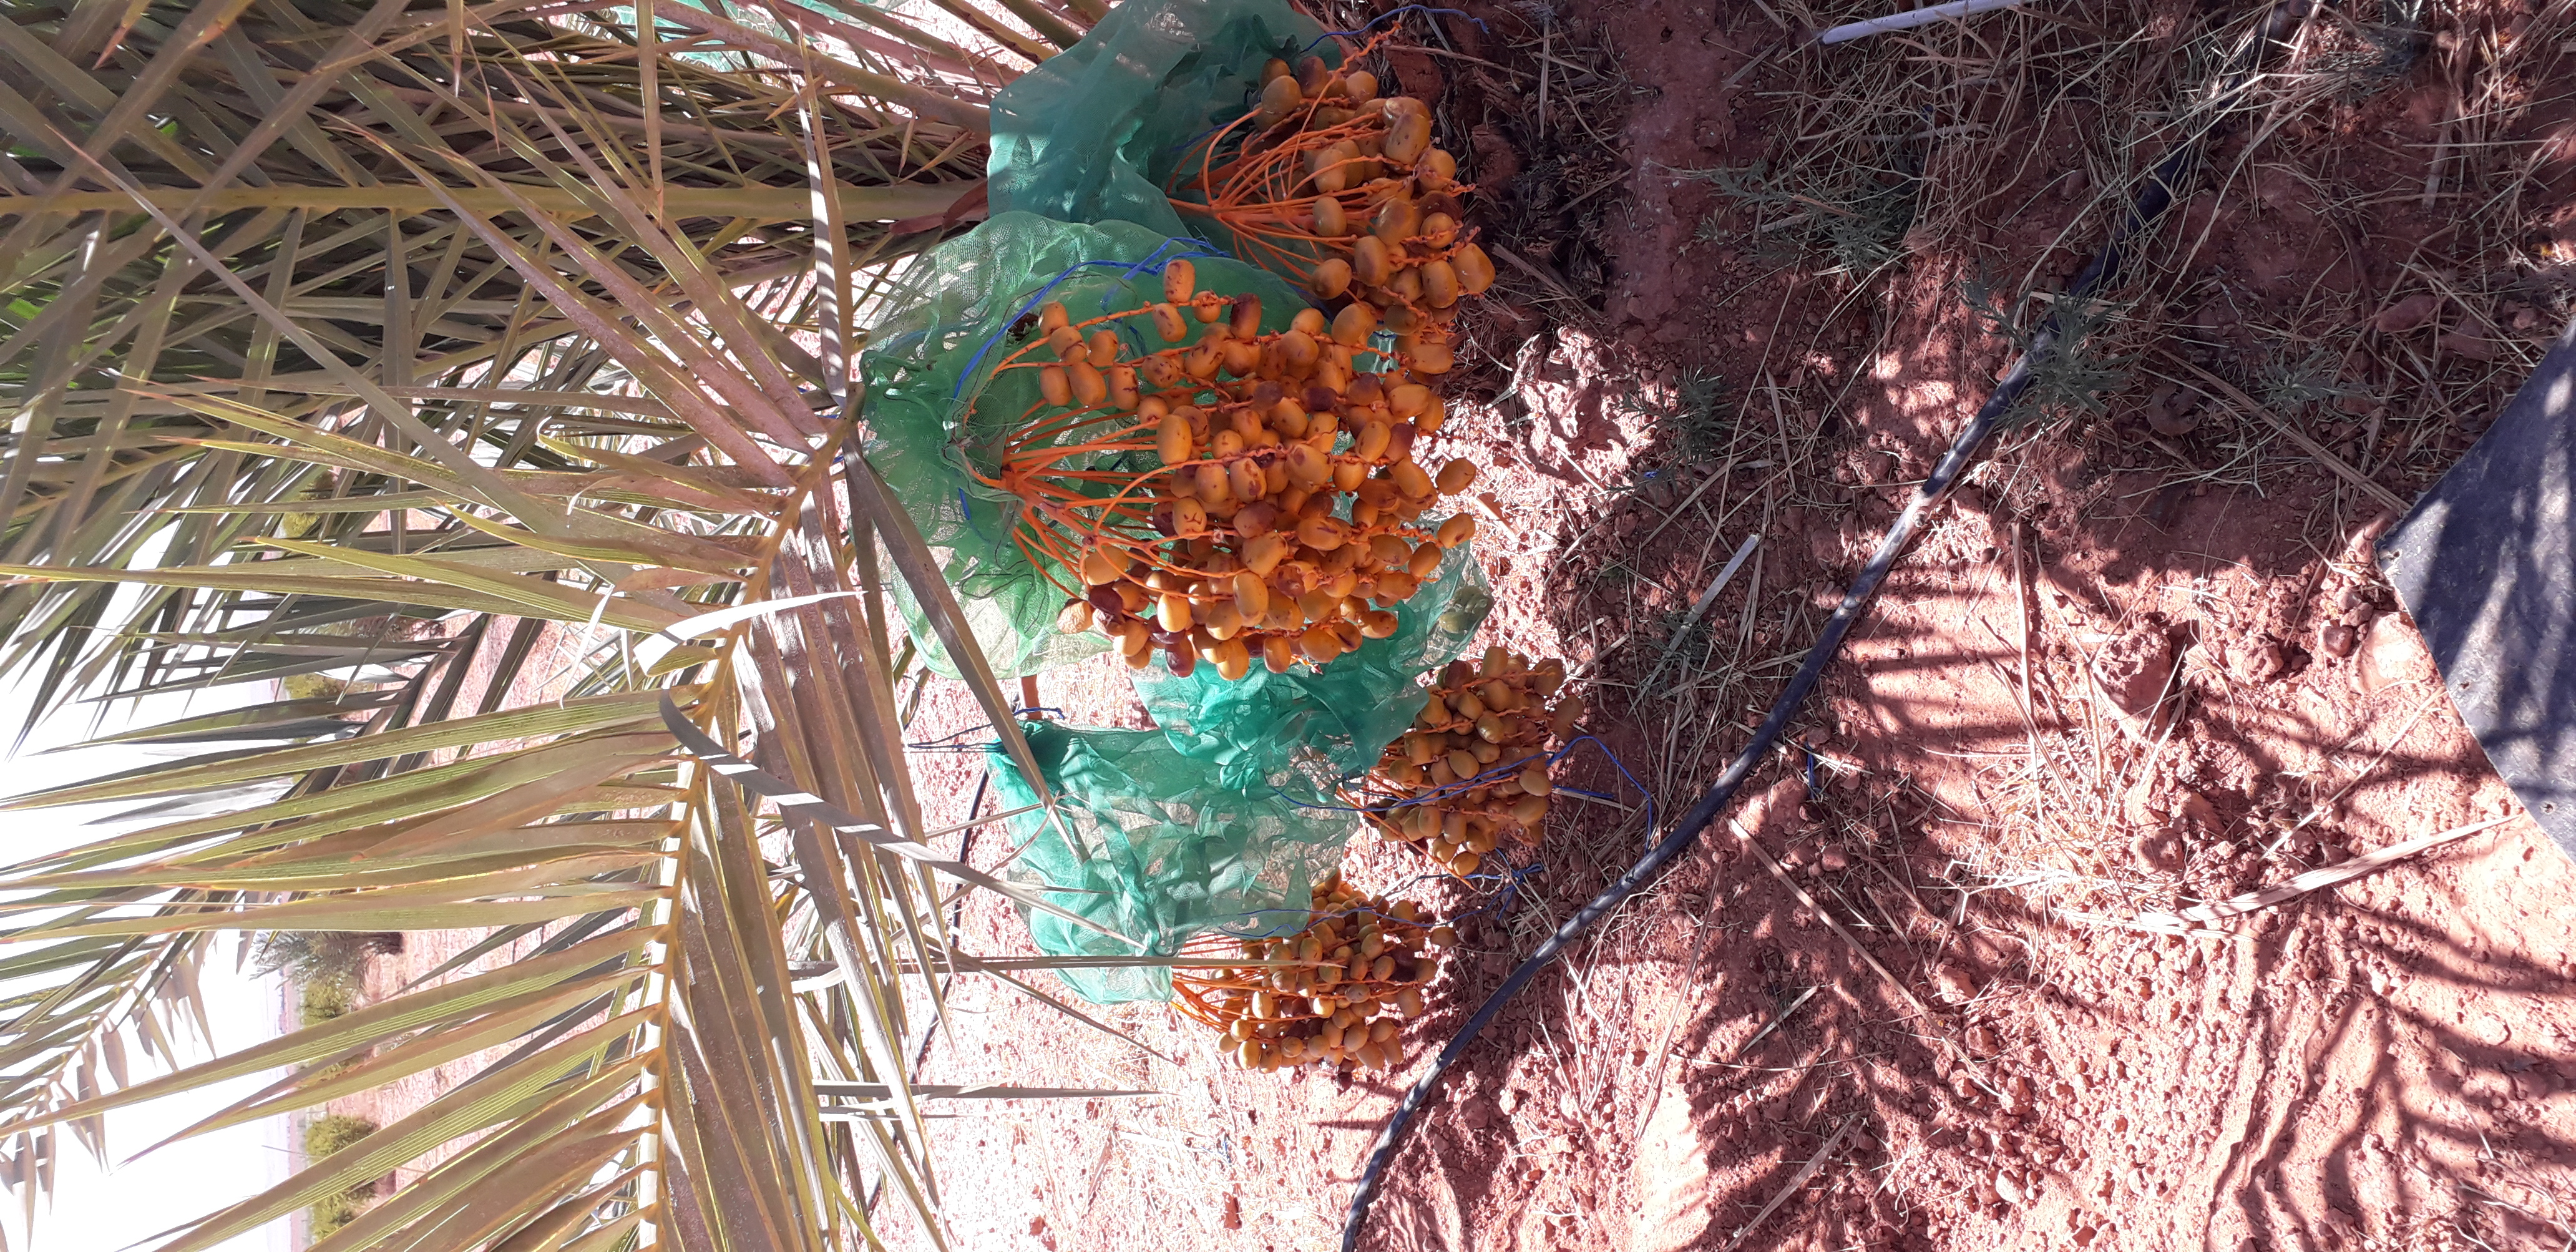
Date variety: Boufagous